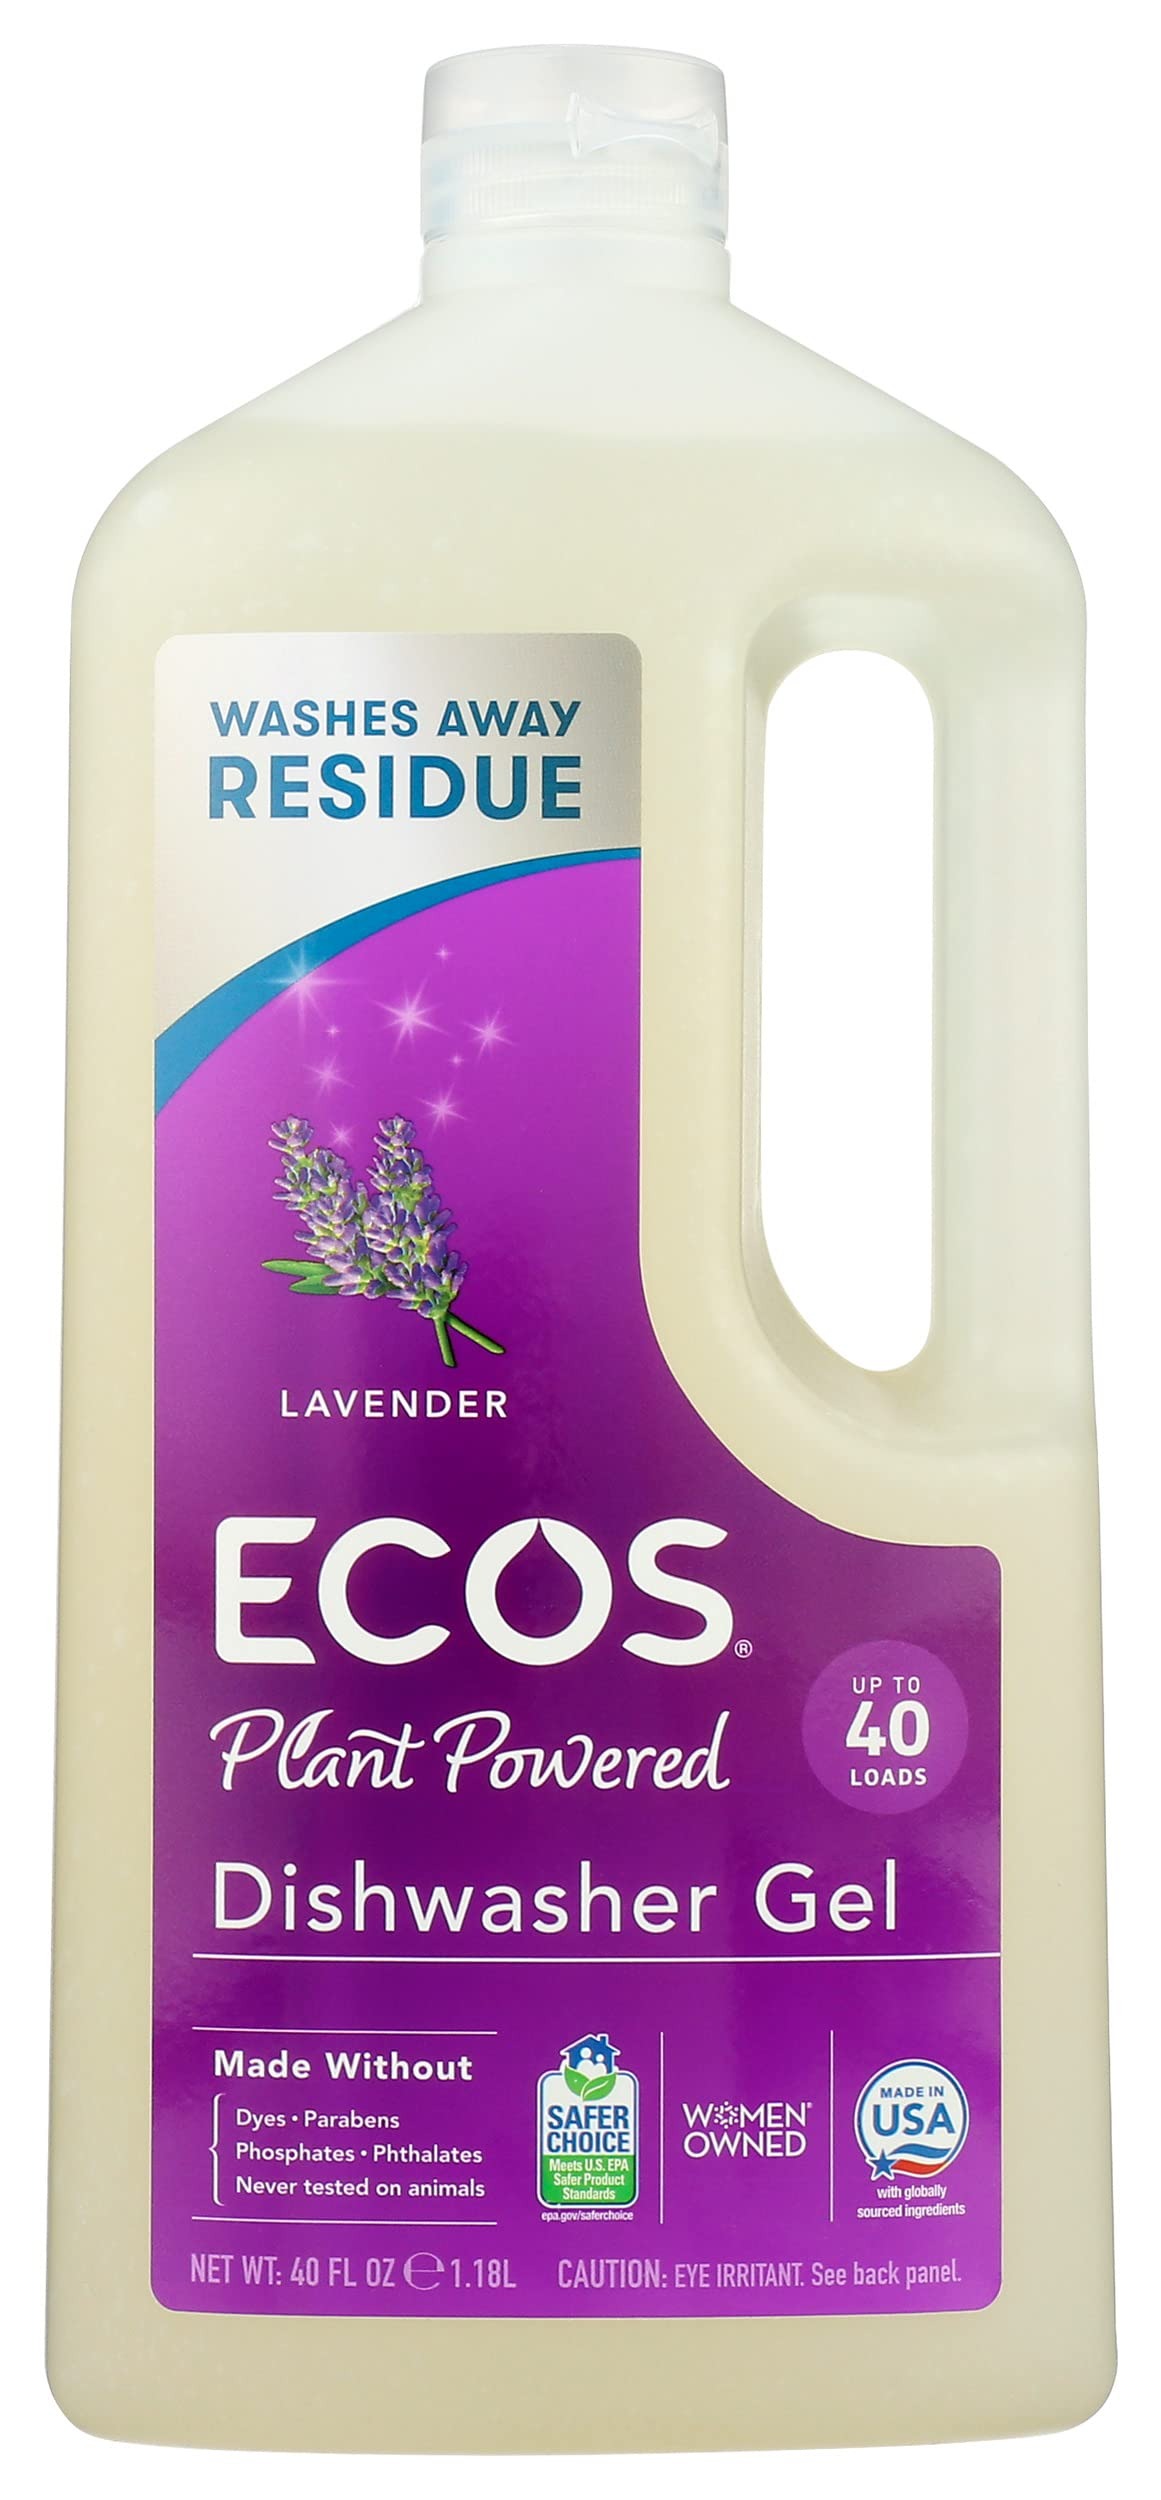
Item Name: Earth Friendly Wave Dishwasher Gel, Lavender, 40 Fl Oz
Bullet Point 1: Phosphate-free liquid detergent for use in automatic dishwashing machines
Bullet Point 2: Made with biodegradable, plant-based ingredients such as lavender oil
Bullet Point 3: Includes rinse aid to reduce the formation of droplets that can cause spotting on glassware and other items
Bullet Point 4: Safe for greywater and septic systems
Value: 40.0
Unit: Fl Oz

Price: 5.89